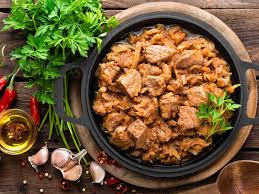
Label: sauteed_meat